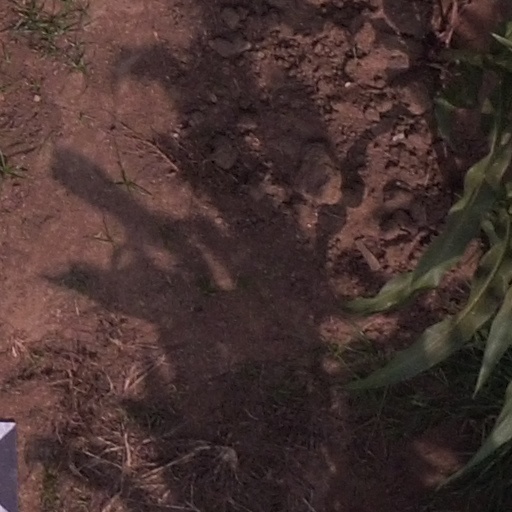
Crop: maize; corn